Lichfield

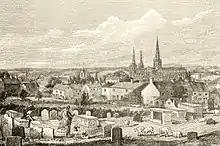
St Michael's Churchyard 1840

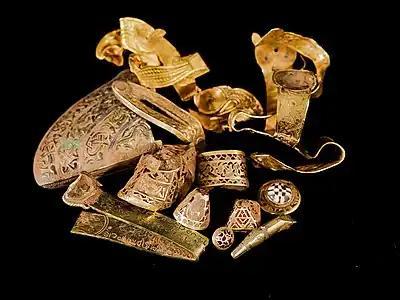
The Staffordshire Hoard was discovered in a field near Lichfield

The early history of Lichfield is obscure. The first authentic record of Lichfield occurs in Bede's history, where it is called "Licidfelth" and mentioned as the place where St Chad fixed the episcopal see of the Mercians in 669. The first Christian king of Mercia, Wulfhere, donated land at Lichfield for St Chad to build a monastery. It was because of this that the ecclesiastical centre of Mercia became settled as the Diocese of Lichfield, which was approximately northwest of the seat of the Mercian kings at Tamworth.